Carbine

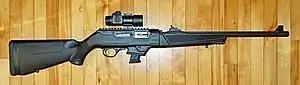
Ruger PC carbine in 9×19mm Parabellum

The typical carbine is the pistol-caliber carbine. These first appeared soon after metallic cartridges became common. These were developed as "companions" to the popular revolvers of the day, firing the same cartridge but allowing more velocity and accuracy than the revolver. These were carried by cowboys, lawmen, and others in the Old West. The classic combination would be a Winchester lever-action carbine and a Colt Single Action Army revolver in .44-40 or .38-40. During the 20th century, this trend continued with more modern and powerful smokeless revolver cartridges, in the form of Winchester and Marlin lever action carbines chambered in .38 Special/.357 Magnum and .44 Special/.44 Magnum.